Harper's Choice, Columbia, Maryland

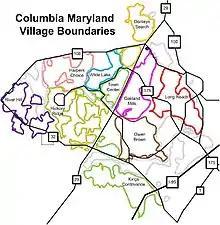
Villages of Columbia

Harper's Choice is one of the ten villages that comprise Columbia, Maryland, United States. It lies in the northwest part of Columbia and consists of the neighborhoods of Longfellow, Swansfield, and Hobbit's Glen and had a December 1998 population of 8,695.